Gonds of Deogarh

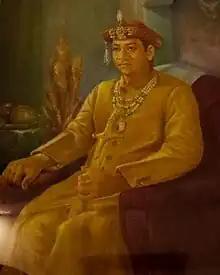
Photos of nagpur gond kings

The Gond kingdom of Deogarh reached its peak under the capable leadership of Bakht Buland Shah and his successor Chand Sultan.